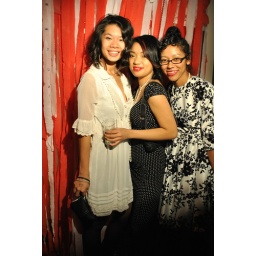
HIT REWIND, dresses in black and white time